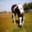
Label: horse